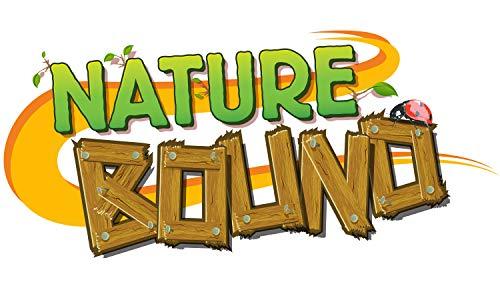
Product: Nature Bound NB528 Pop Up Critter Catcher Habitat Kit with Carabiner Clip & Zipper Lid, One Size, Green
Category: Toys & Games | Learning & Education | Science Kits & Toys
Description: Bug Habitat: Catch and secure bugs, critters, and flying insects.
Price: $9.99
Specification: ProductDimensions:5x5x8.5inches|ItemWeight:1.6ounces|ShippingWeight:1.6ounces(Viewshippingratesandpolicies)|DomesticShipping:ItemcanbeshippedwithinU.S.|InternationalShipping:ThisitemcanbeshippedtoselectcountriesoutsideoftheU.S.LearnMore|ASIN:B01BMSFEEA|Itemmodelnumber:NB528|Manufacturerrecommendedage:24months-15years